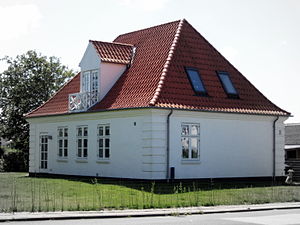
Kås (Jammerbugt Kommune)
Gl. Station i Kås, se da:Hjørring-Løkken-Aabybro Jernbane
Kås er en by i Vendsyssel med 2.522 indbyggere, beliggende 22 km syd for Løkken, 20 km nordøst for Brovst og 7 km nordvest for kommunesædet Aabybro. Byen hører til Jammerbugt Kommune og ligger i Region Nordjylland. I 1970-2006 hørte byen til Pandrup Kommune.